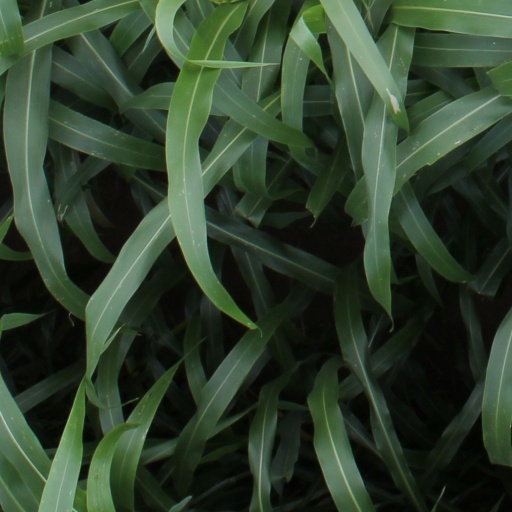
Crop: sorghum